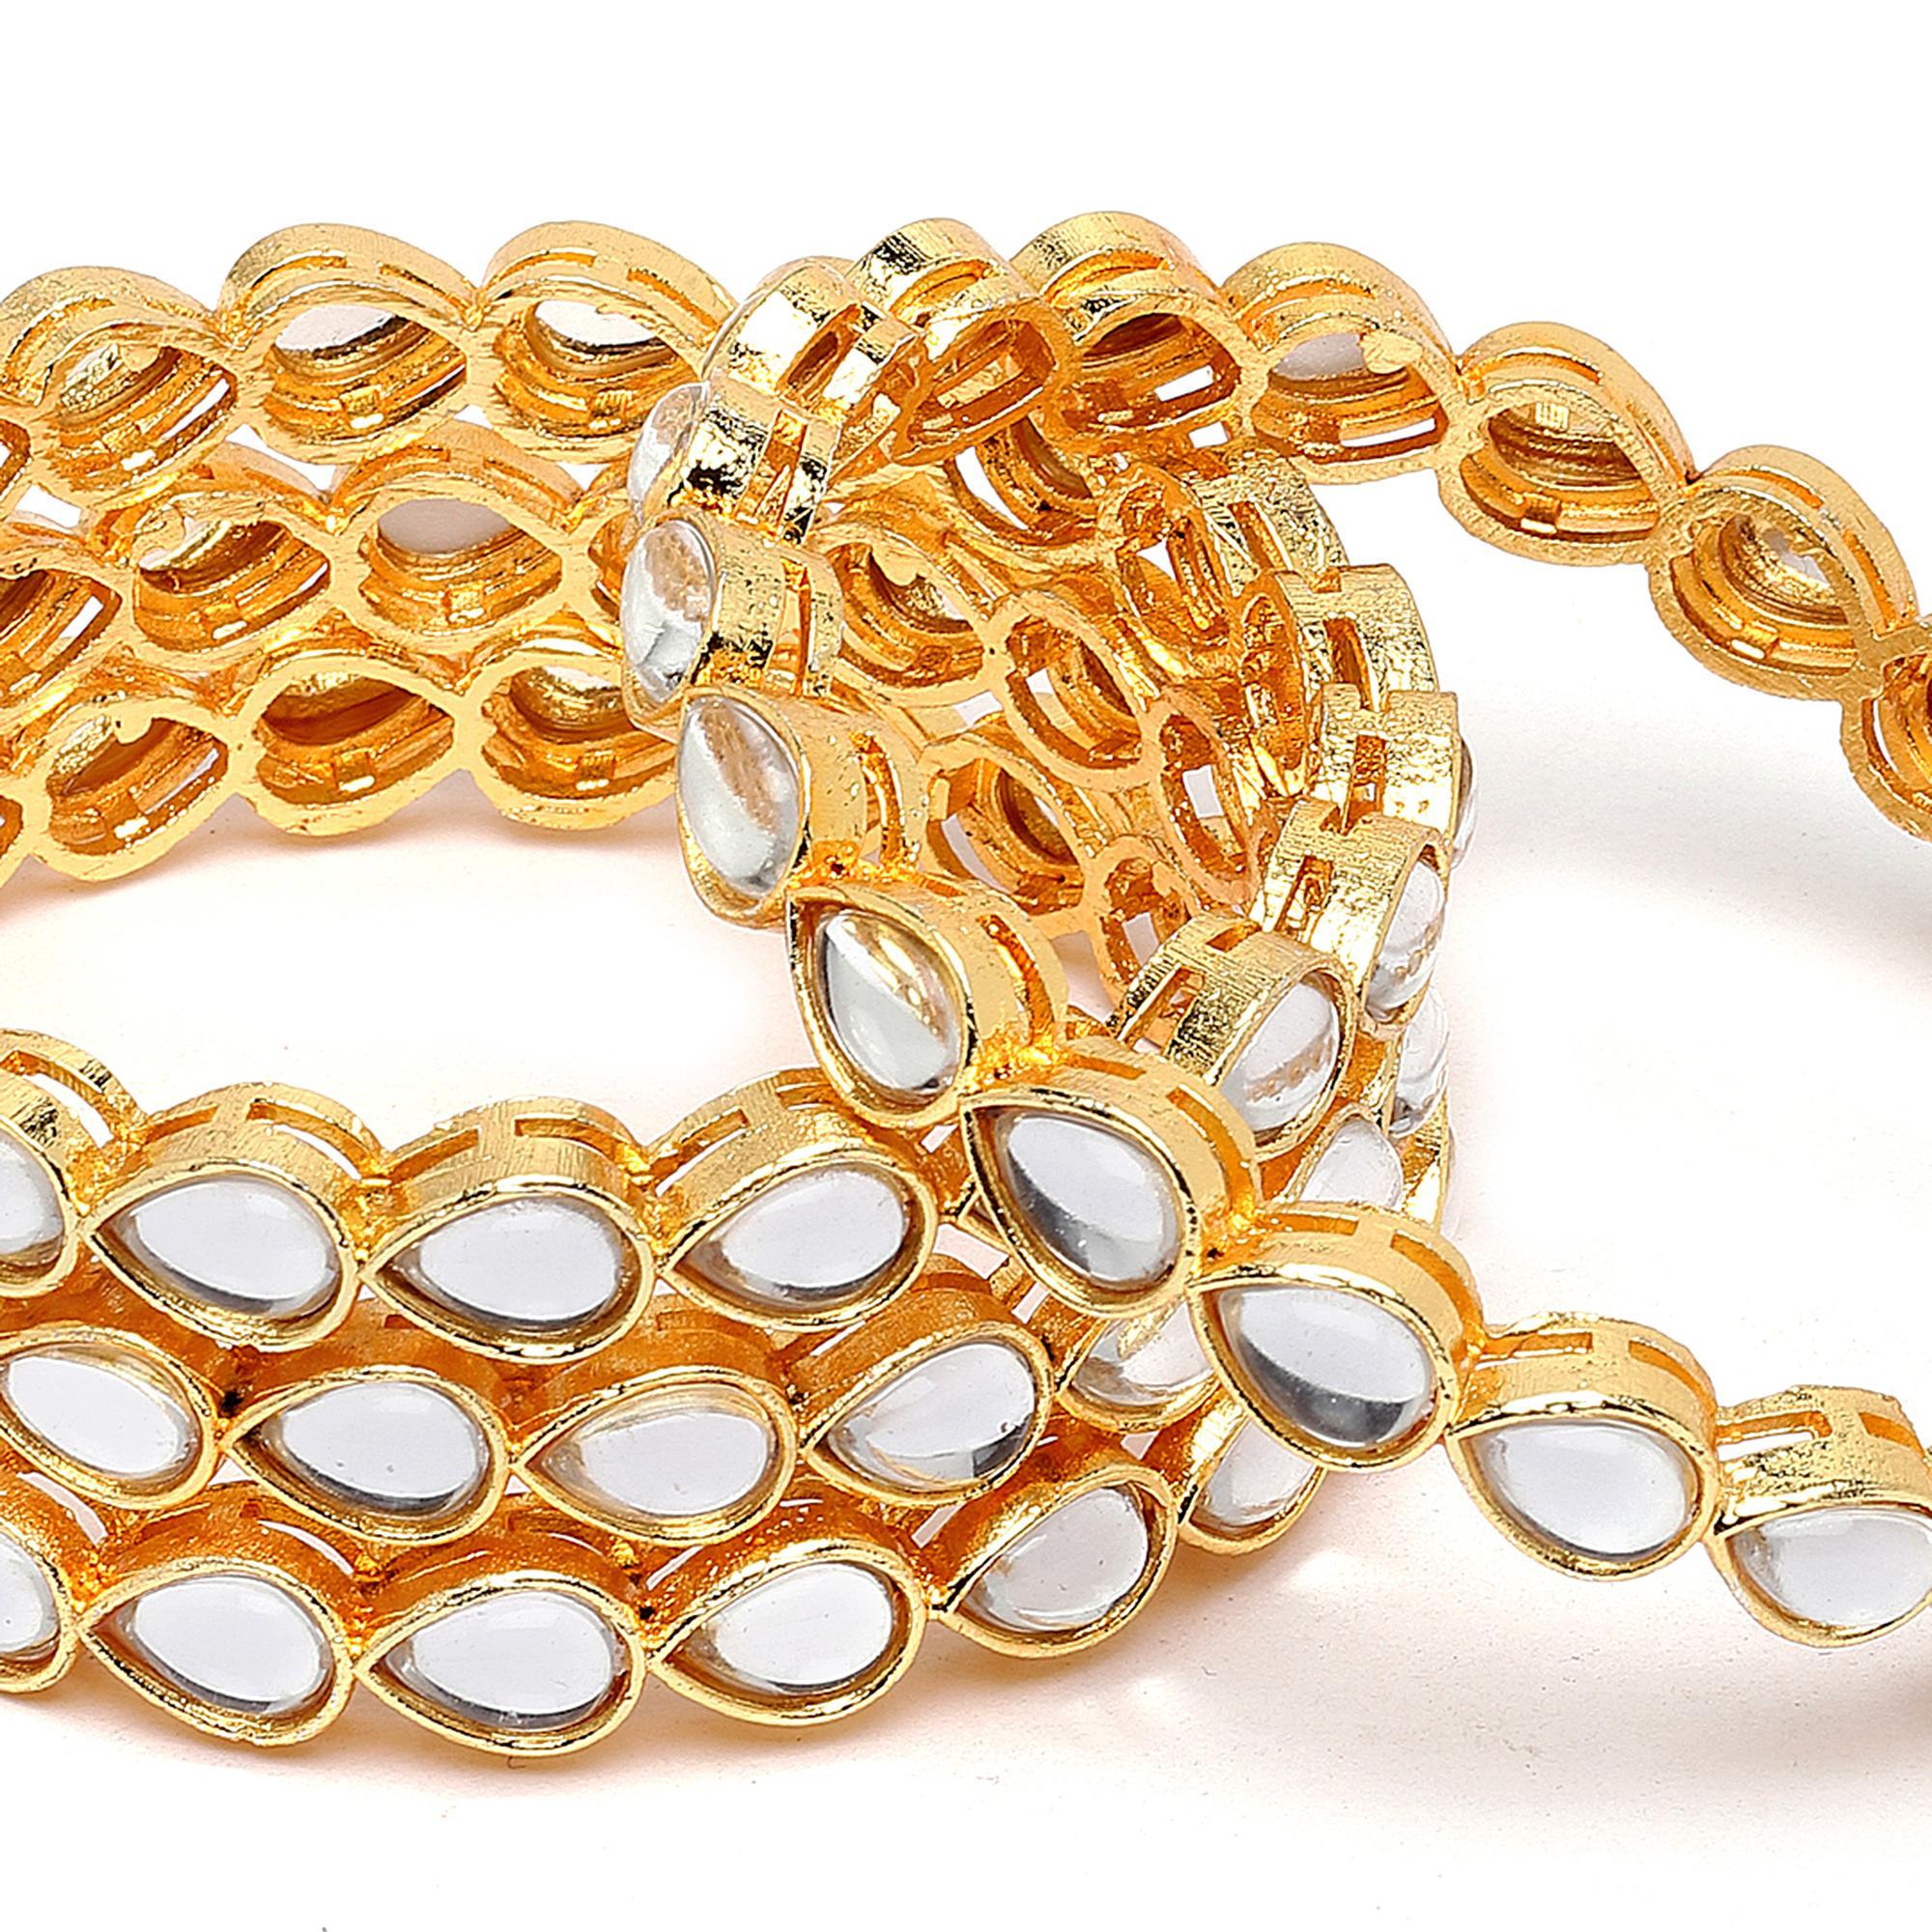
 Zeneme Gold-Plated Alloy Golden, White Kundan Studded Bangles Jewellery Set For Girls And Women (Set Of 4)
Type: Bangles
Brand: Zeneme
Price: Rs. 269
 Stylish party wear bangles - zeneme fashion jewellery presents these stylish bangles which are suitable for all occasions office wear, wedding and party wear. The colour complements all outfits and may be worn as a statement piece to any occasion. The designer artificial jewellery at zeneme is available in various designs and patterns like floral design, heart shape design, dancing peacock, crystal design and many more. The imitation designer jewellery that will go with your outfit and style up your fashion statement with variable designs and patterns to give you charming and elegant look is available at zeneme. Zeneme has huge collection of designer imitation jewellery like american diamond jewellery collection, gold plated jewellery collection, temple jewellery collection, valentine collection, jewellery combos and many more.
Features: What you get - set of 4 gold-plated bangles has white kundan studded, secured with slip-on closure. ,Luxury gifting idea - give a meaningful and luxurious gift with zeneme jewellery. A favourite gift choice, each zeneme jewellery for women comes with a signature gift box,Material craftsmanship - finest quality stones and environmentally friendly nonprecious metals are used for making the jewelry set. It is safe for wearing for long hours., Jewellery care - keep the jewellery away from direct heat, water, perfumes, deodorants and other strong chemicals as they may react with the metal or plating. Store the jewellry when not in use in a storage box or a cloth pouch to retain its shine. ,Nickel free and lead free as per international standards that makes it very skin friendly. The plating is non-allergic and safe for all environments.,Dimensions - bangle size 2.4 - diameter - 5.715 cm, circumference - 17.9324 cm bangle size 2.6 - diameter - 6.0325 cm, circumference - 18.9484 cm bangle size 2.8 - diameter - 6.35 cm, circumference - 19.939 cm
Included: Set Of 4 X Kundan Studded Bangles Jewellery Set